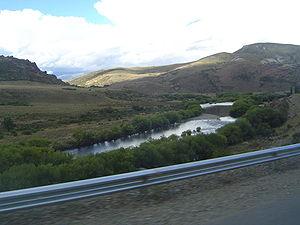
Le Río Aluminé est une abondante rivière d'Argentine, dans la province de Neuquén, dans la région andine de la Patagonie. Elle est l'émissaire du splendide lac Aluminé.